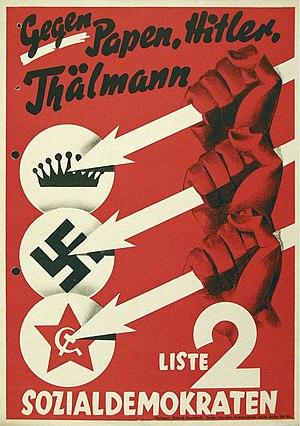
Les Trois Flèches sont un symbole politique social-démocrate associé en particulier au Parti Social-Démocrate allemand. Il apparaît vers la fin de la République de Weimar. Dessiné à l'origine pour le Front de Fer comme symbole de résistance sociale-démocrate au Nazisme en 1932, il devient un symbole officiel du Parti Social-Démocrate pendant les élections parlementaires la même année. Il représente la triple opposition au Nazisme, au Communisme et au Conservatisme réactionnaire.